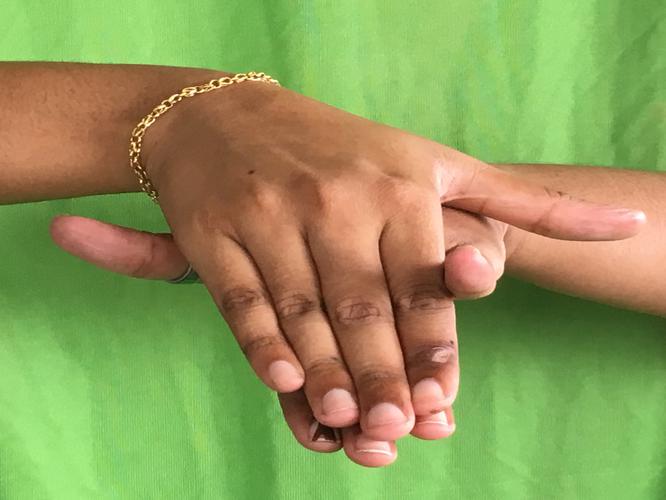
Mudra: Matsya
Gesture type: double_hand